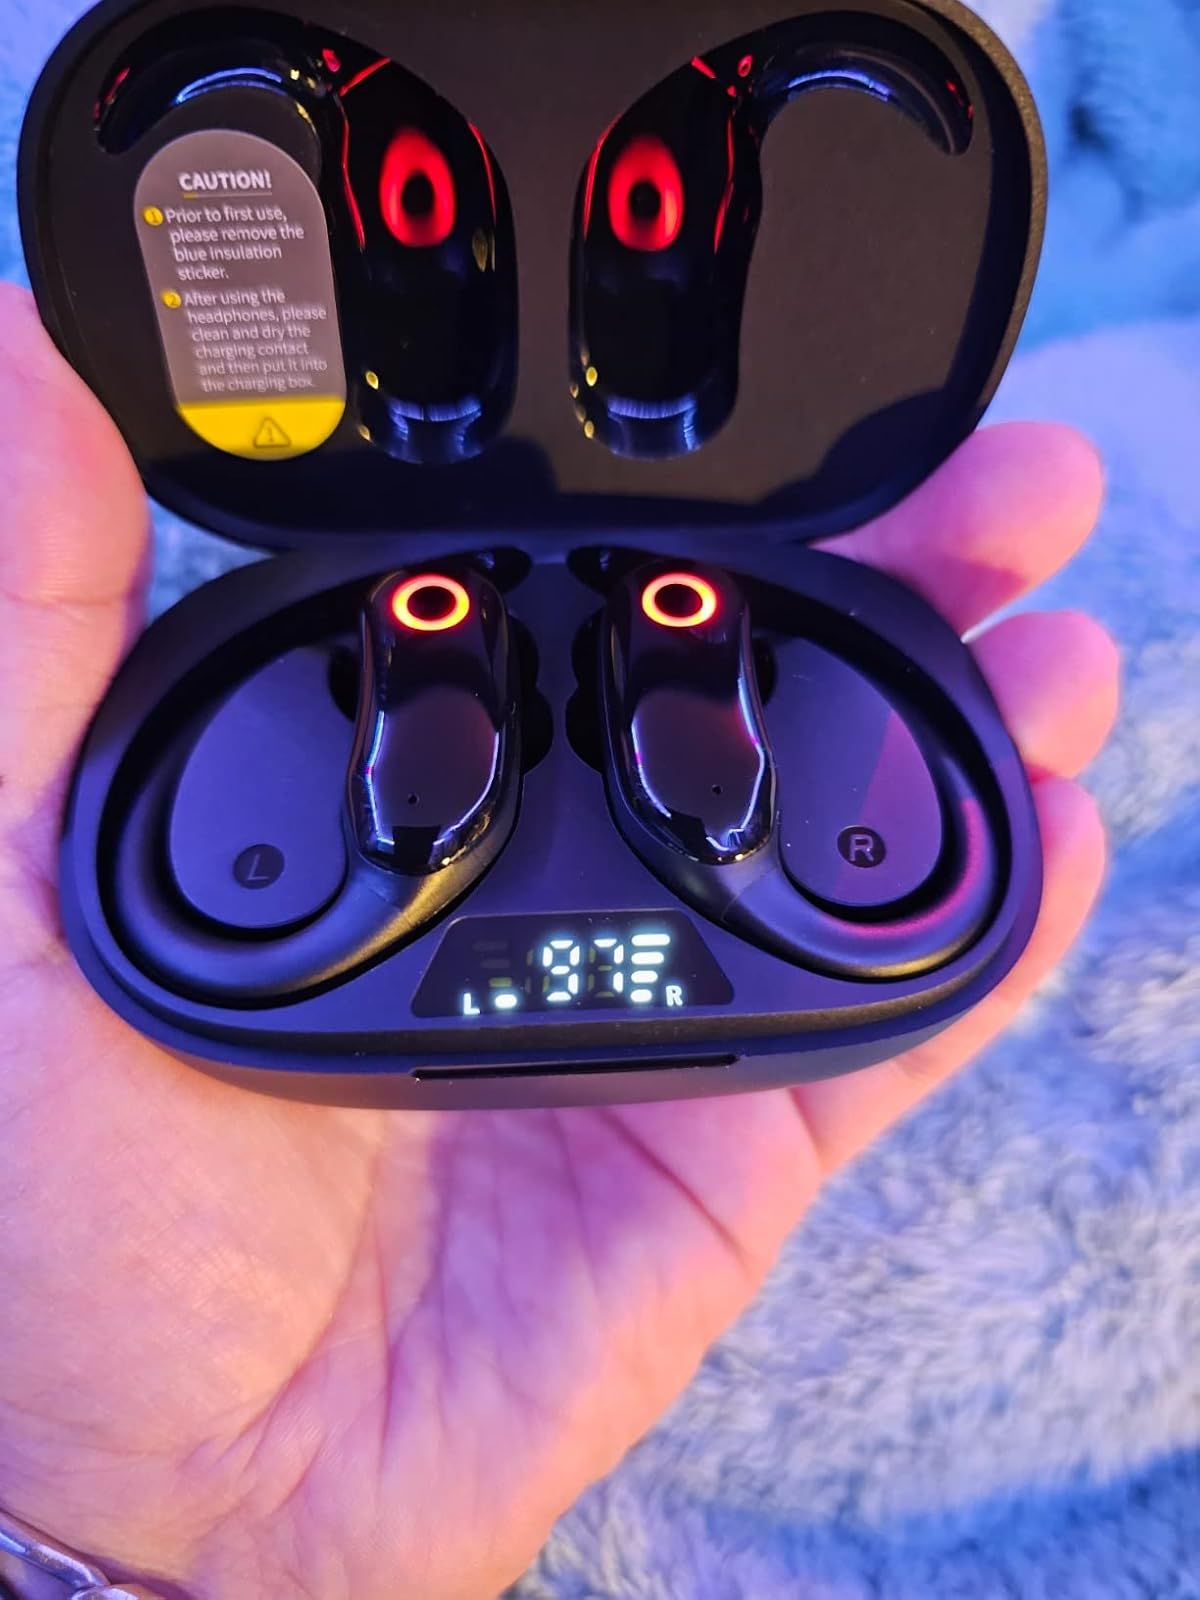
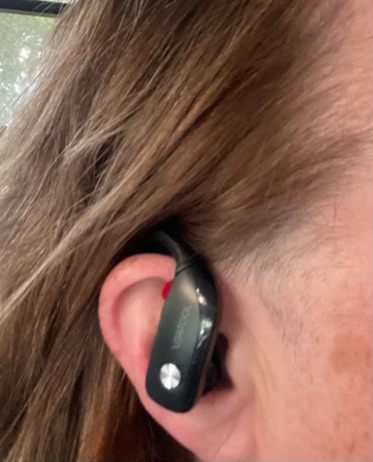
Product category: earbuds
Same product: no